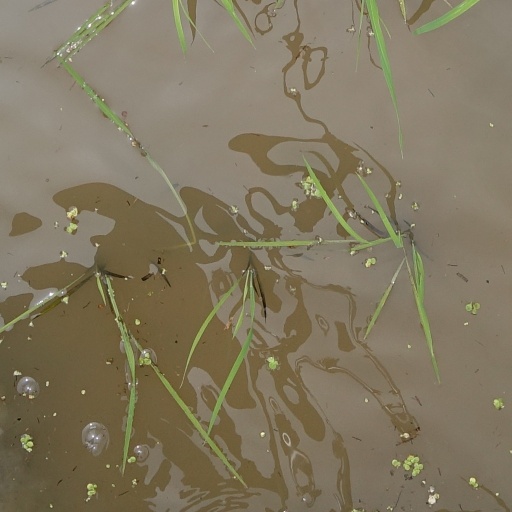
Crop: rice